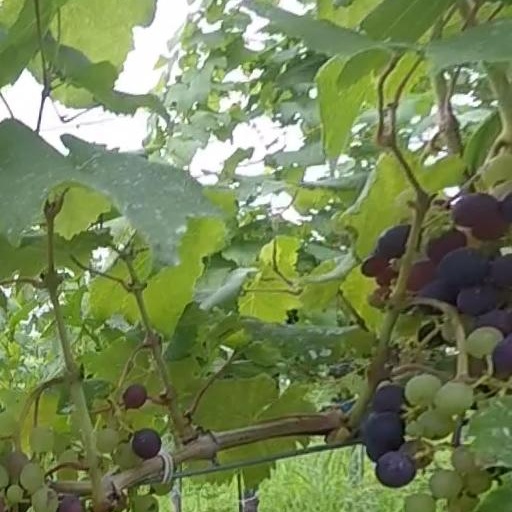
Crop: grape